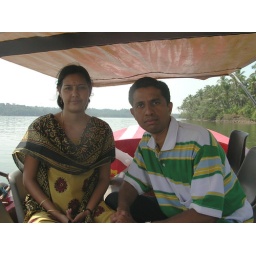
Me and my love njoying in boat at parasiini river